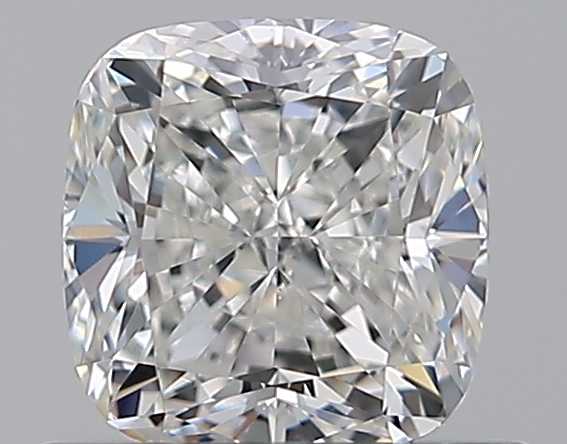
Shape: cushion
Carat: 0.8
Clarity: VS1
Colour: G
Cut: EX
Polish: EX
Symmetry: VG
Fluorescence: N
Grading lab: GIA
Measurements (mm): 5.21 x 5.06 x 3.51